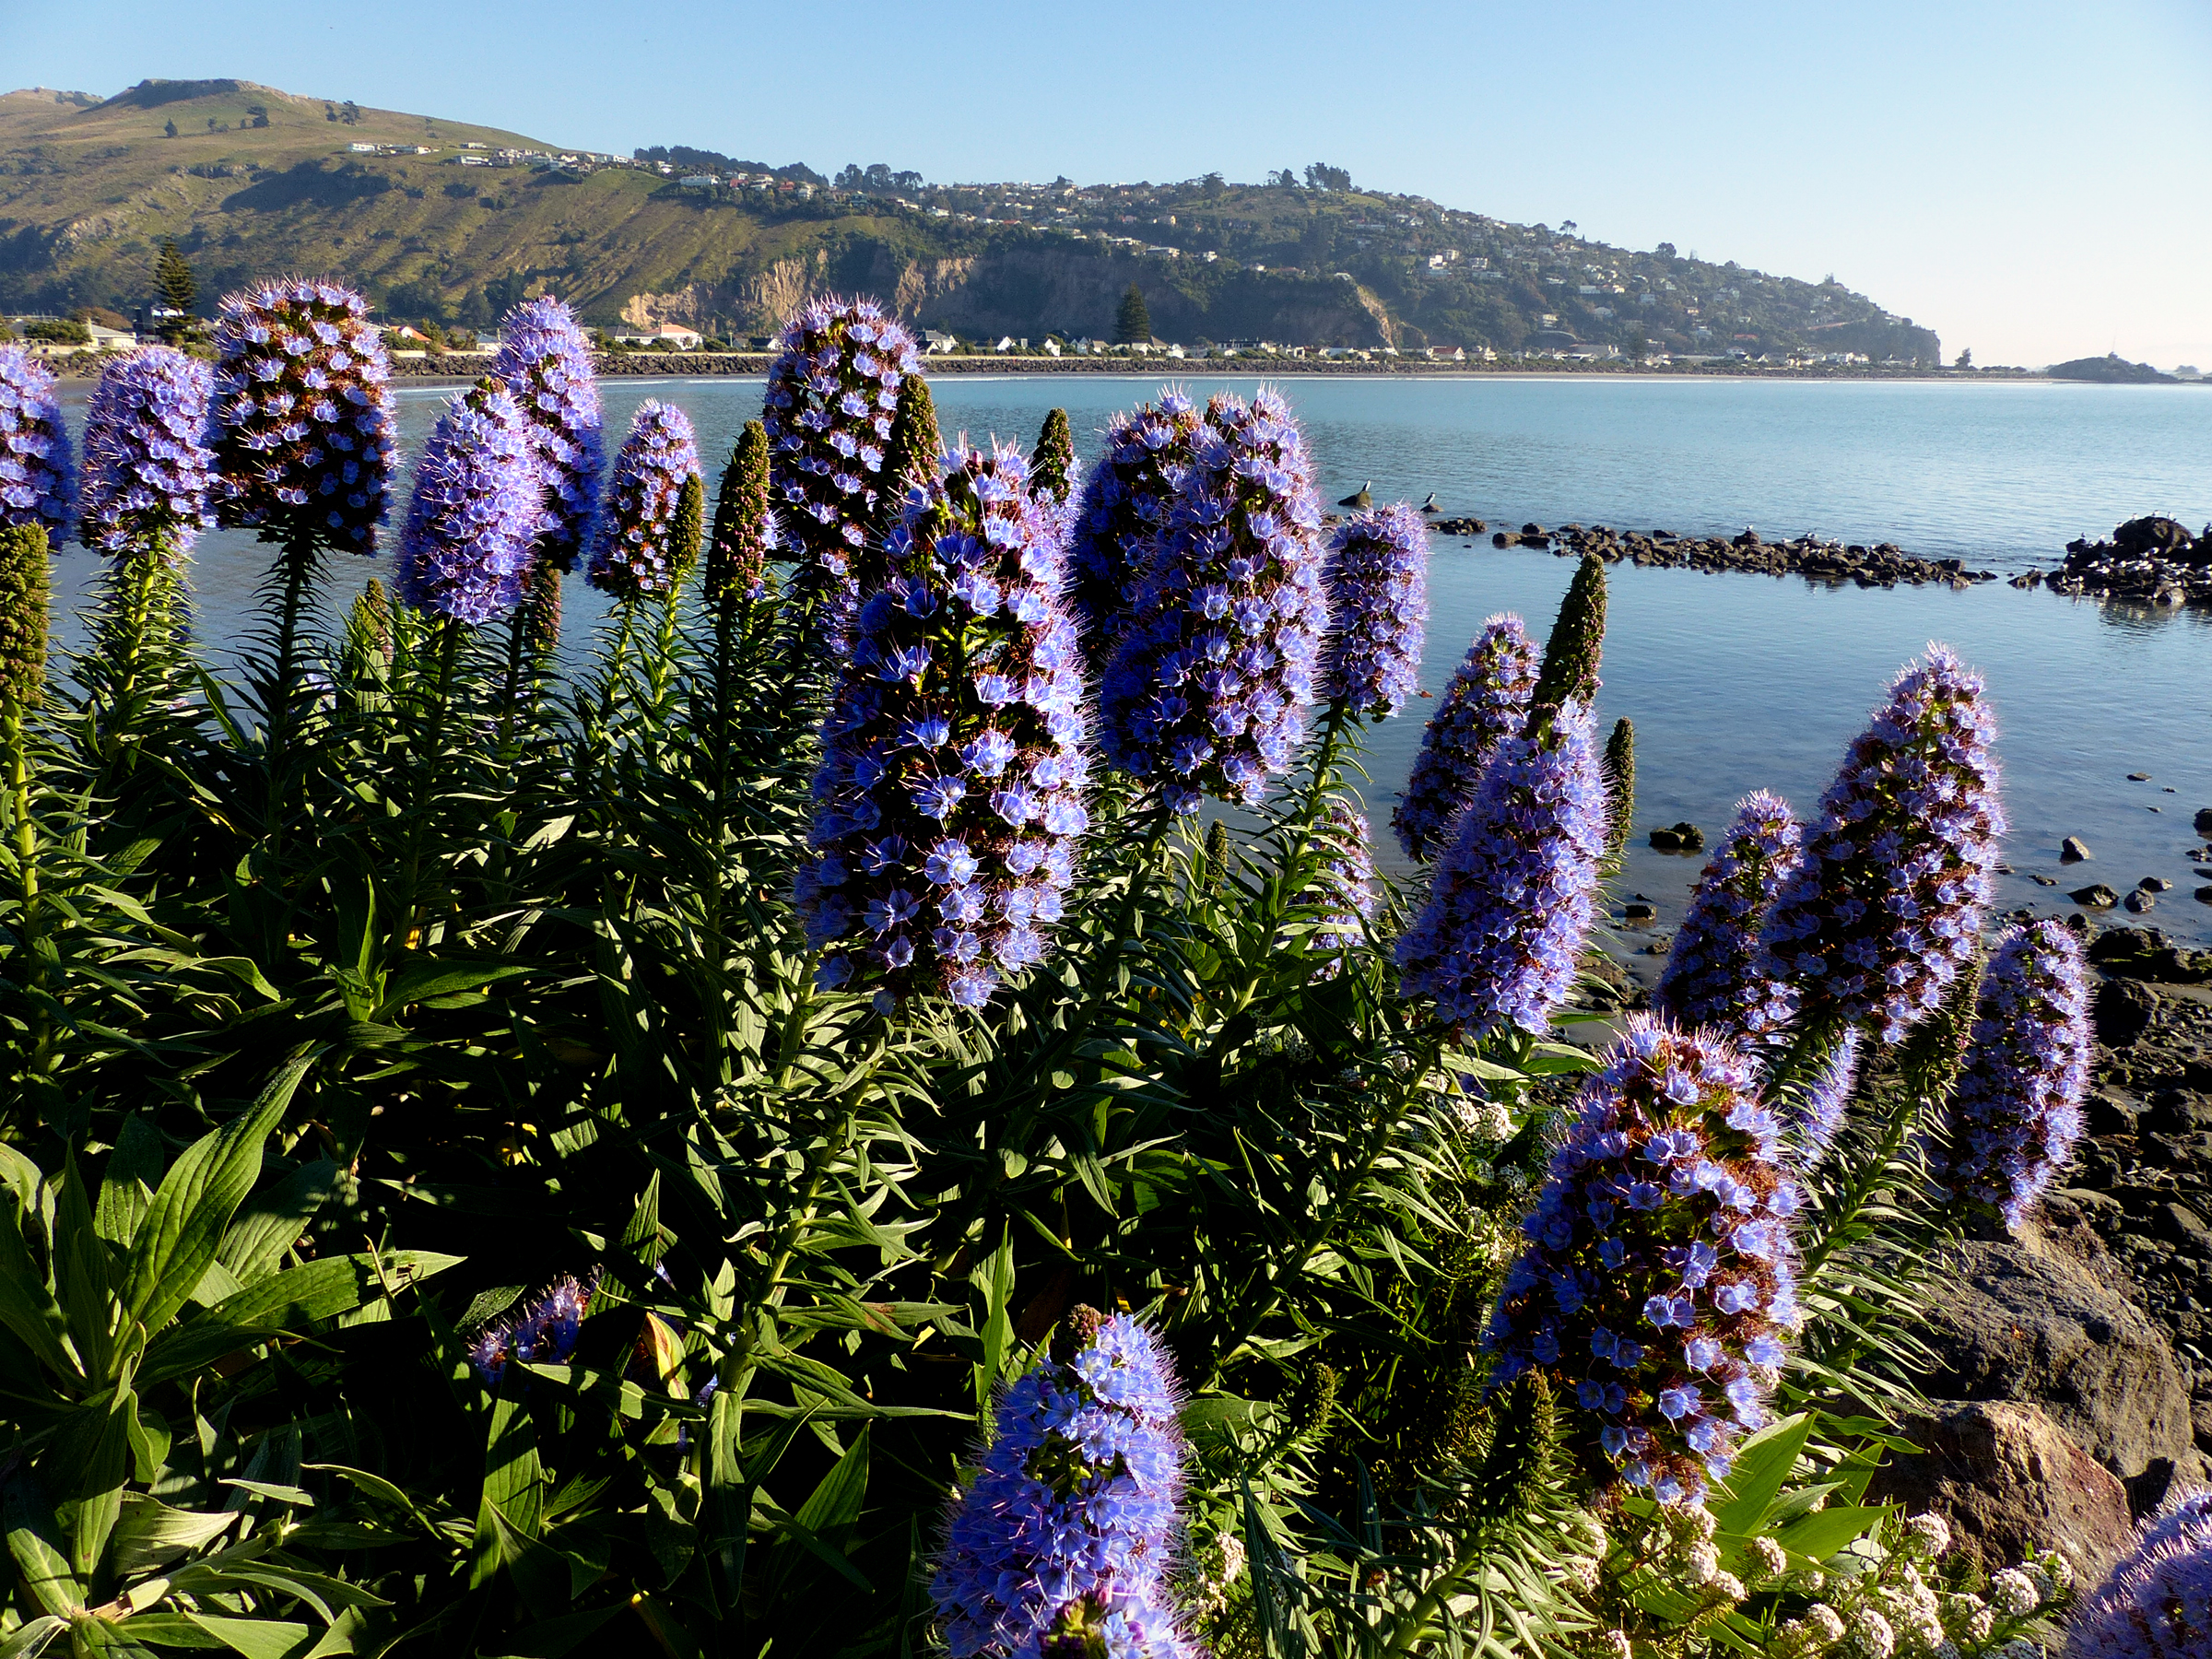
plant, flower, botany, garden, flora, lavender, wildflower, blueflowers, panasonicdmcfz200, prideofmadeira, echium, echiumcandicans, coneshapedflowers, sumnerbeach, lupin, flowering plant, land plant